Innaloo, Western Australia

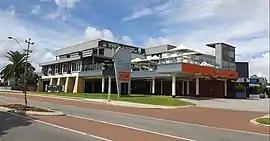
Saint George Hotel, Barnes Street, Innaloo

Innaloo is a suburb of Perth, the capital city of Western Australia, 9 km (5.6 mi) from Perth's central business district in the local government area of the City of Stirling.